Pedro Castillo

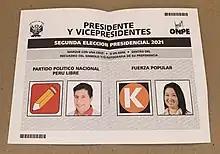
Ballot paper for the second round between Castillo and Fujimori

Approaching the second round of presidential elections, it became apparent that Castillo's policy proposals would be unlikely to be enacted as president and that he would be vulnerable to Congress; the newly elected Congress of Peru was made of opposing parties, with his party having only over 37 of the 130 seats in congress.